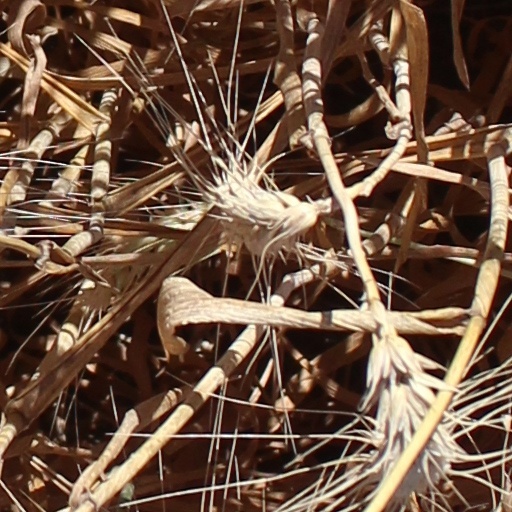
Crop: wheat